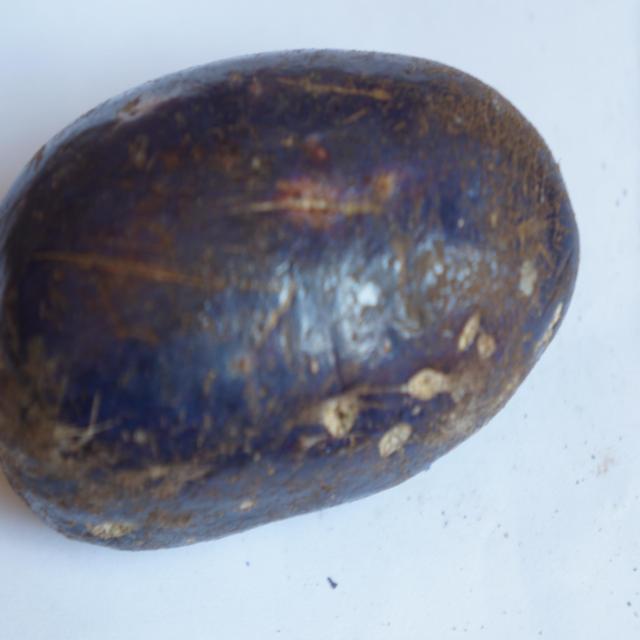
Plum grade: spotted